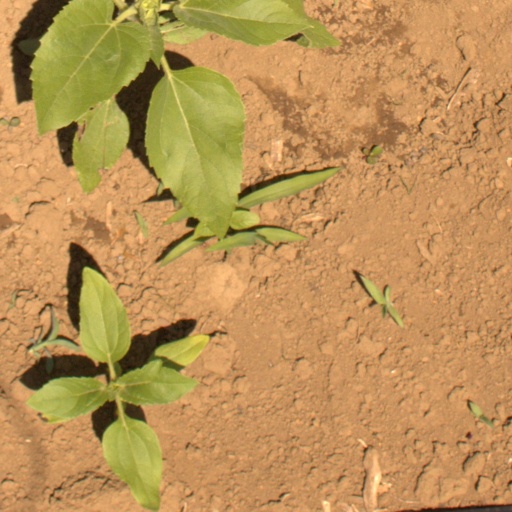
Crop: Jerusalem artichoke